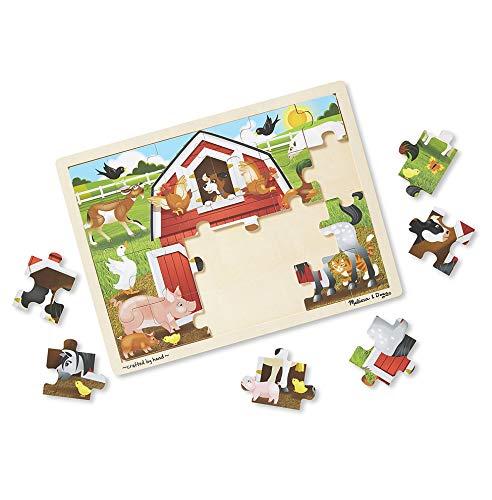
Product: Melissa & Doug Barnyard Wooden Jigsaw Puzzle (24 pcs)
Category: Toys & Games | Puzzles | Jigsaw Puzzles
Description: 24-piece wooden jigsaw puzzle.
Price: $7.99
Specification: ProductDimensions:16x12x1inches|ItemWeight:1.28ounces|ShippingWeight:1.15pounds(Viewshippingratesandpolicies)|DomesticShipping:ItemcanbeshippedwithinU.S.|InternationalShipping:ThisitemcanbeshippedtoselectcountriesoutsideoftheU.S.LearnMore|ASIN:B00HEZ0APE|Itemmodelnumber:9061|Manufacturerrecommendedage:36months-5years